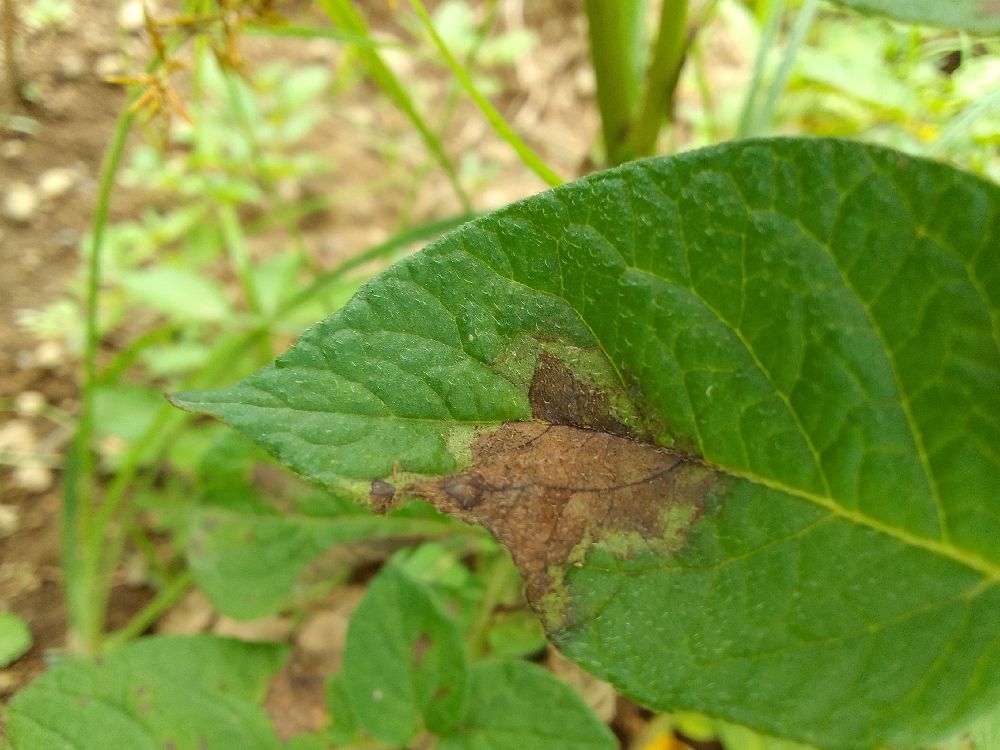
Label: Late blight